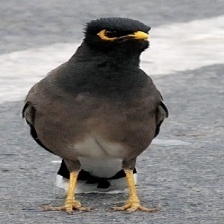
Species: MYNA
Scientific name: ACRIDOTHERES TRISTIS